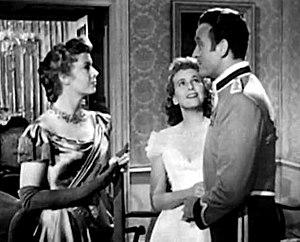
Vous qui avez vingt ans est un film américain réalisé par Irving Reis, sorti en 1948.